Burgdorf, Switzerland

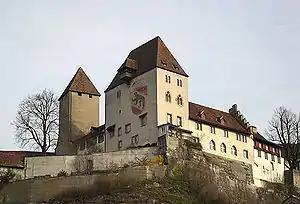
The Burgdorf castle, first built in 1175, now contains a museum founded in 1886.

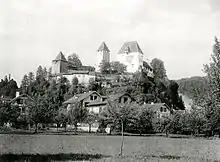
Burgdorf castle in 1895

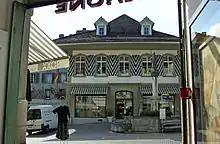
Kronenplatz in Burgdorf, part of the old city

Scattered archeological finds indicate that the area around Burgdorf was inhabited during the Neolithic era, the Late Bronze Age and the Hallstatt.